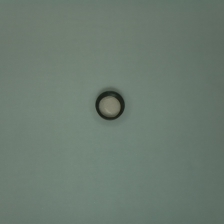
Color: black
Cap type: standard cap